Rogers Road

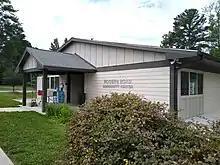
Rogers Road Community Center

Rogers Road is a community located in Orange County, North Carolina. It is well known for its history of environmental injustice and battles thereagainst.